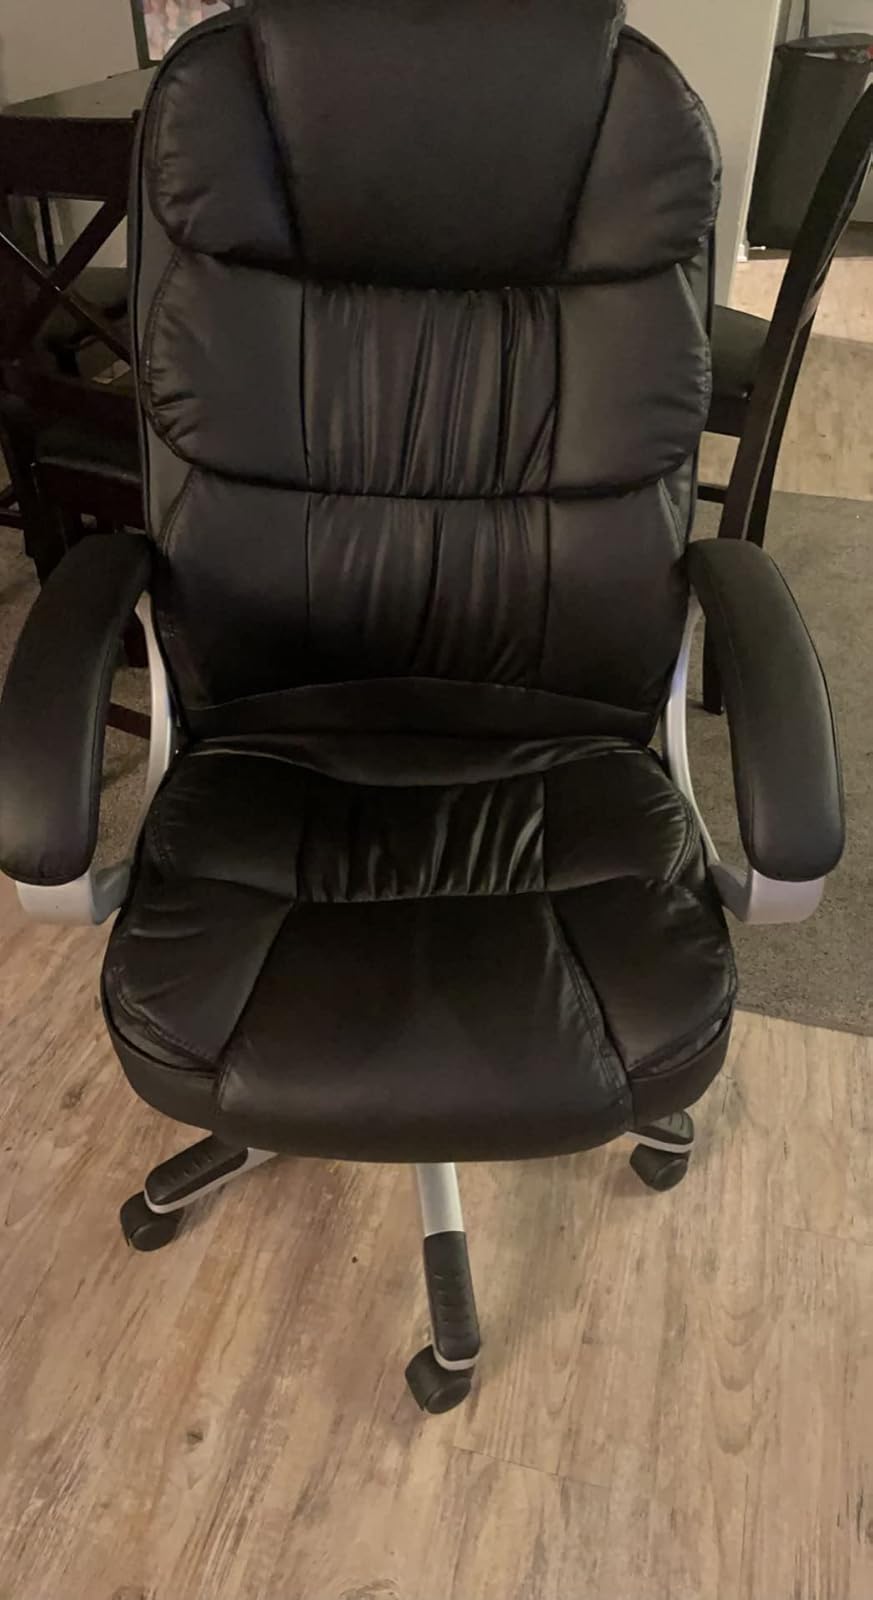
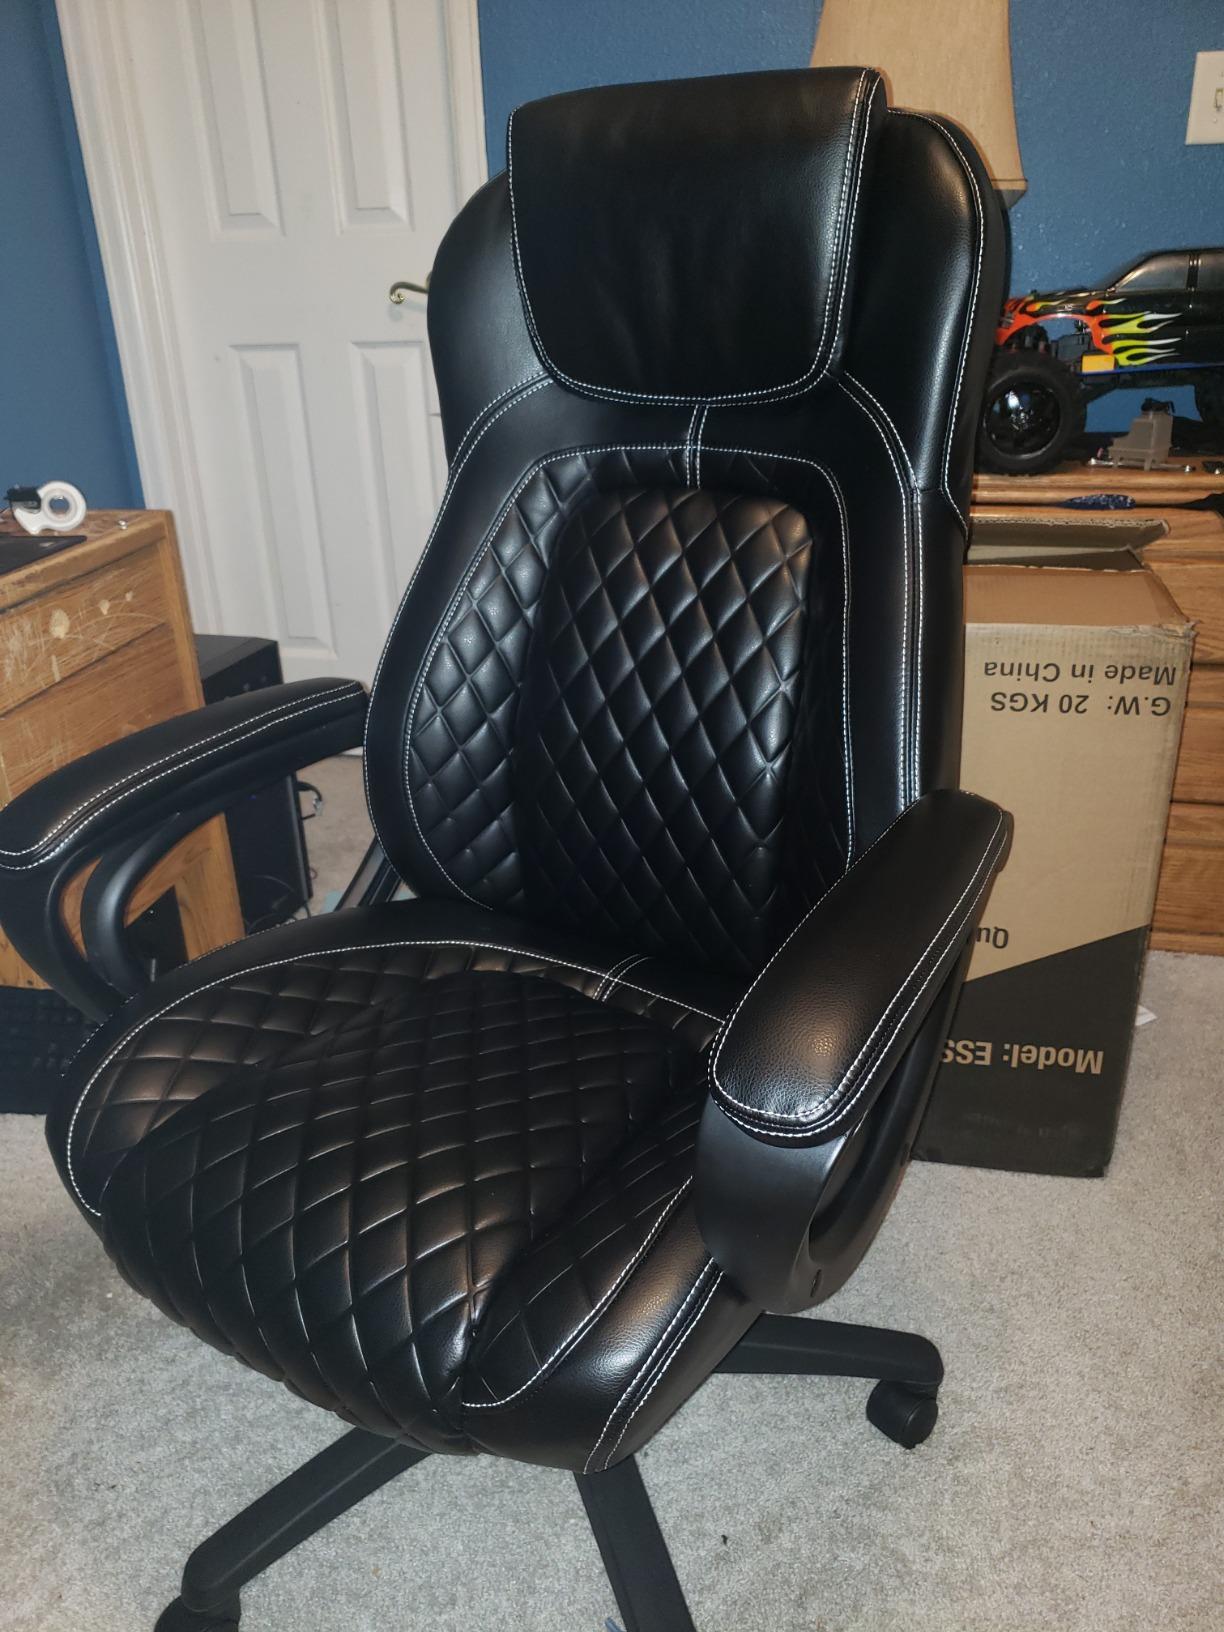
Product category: items_chair
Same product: no